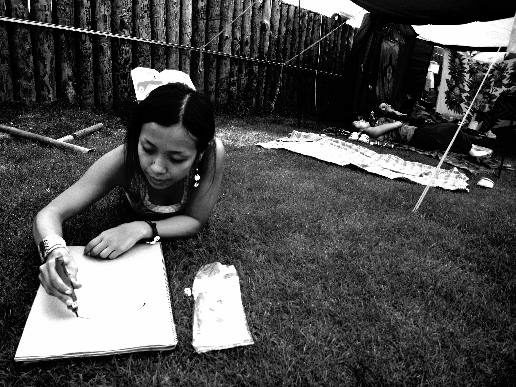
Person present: Yes